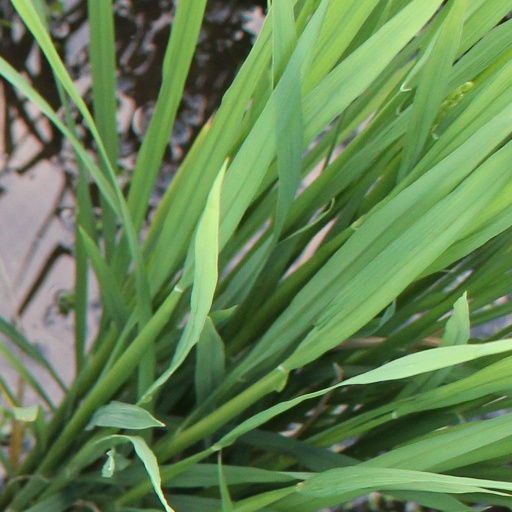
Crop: rice